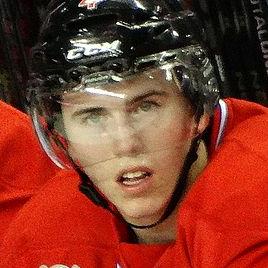
Age: 17